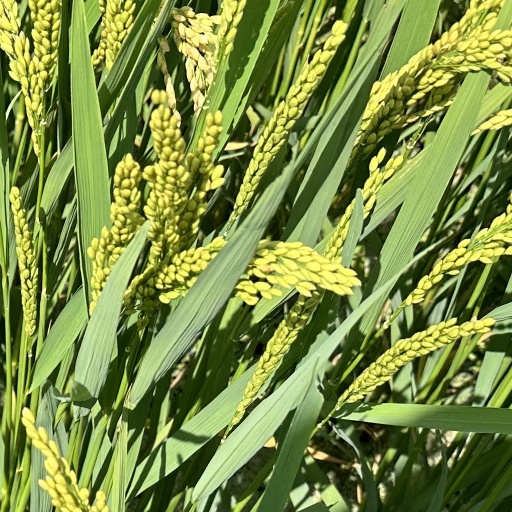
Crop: rice